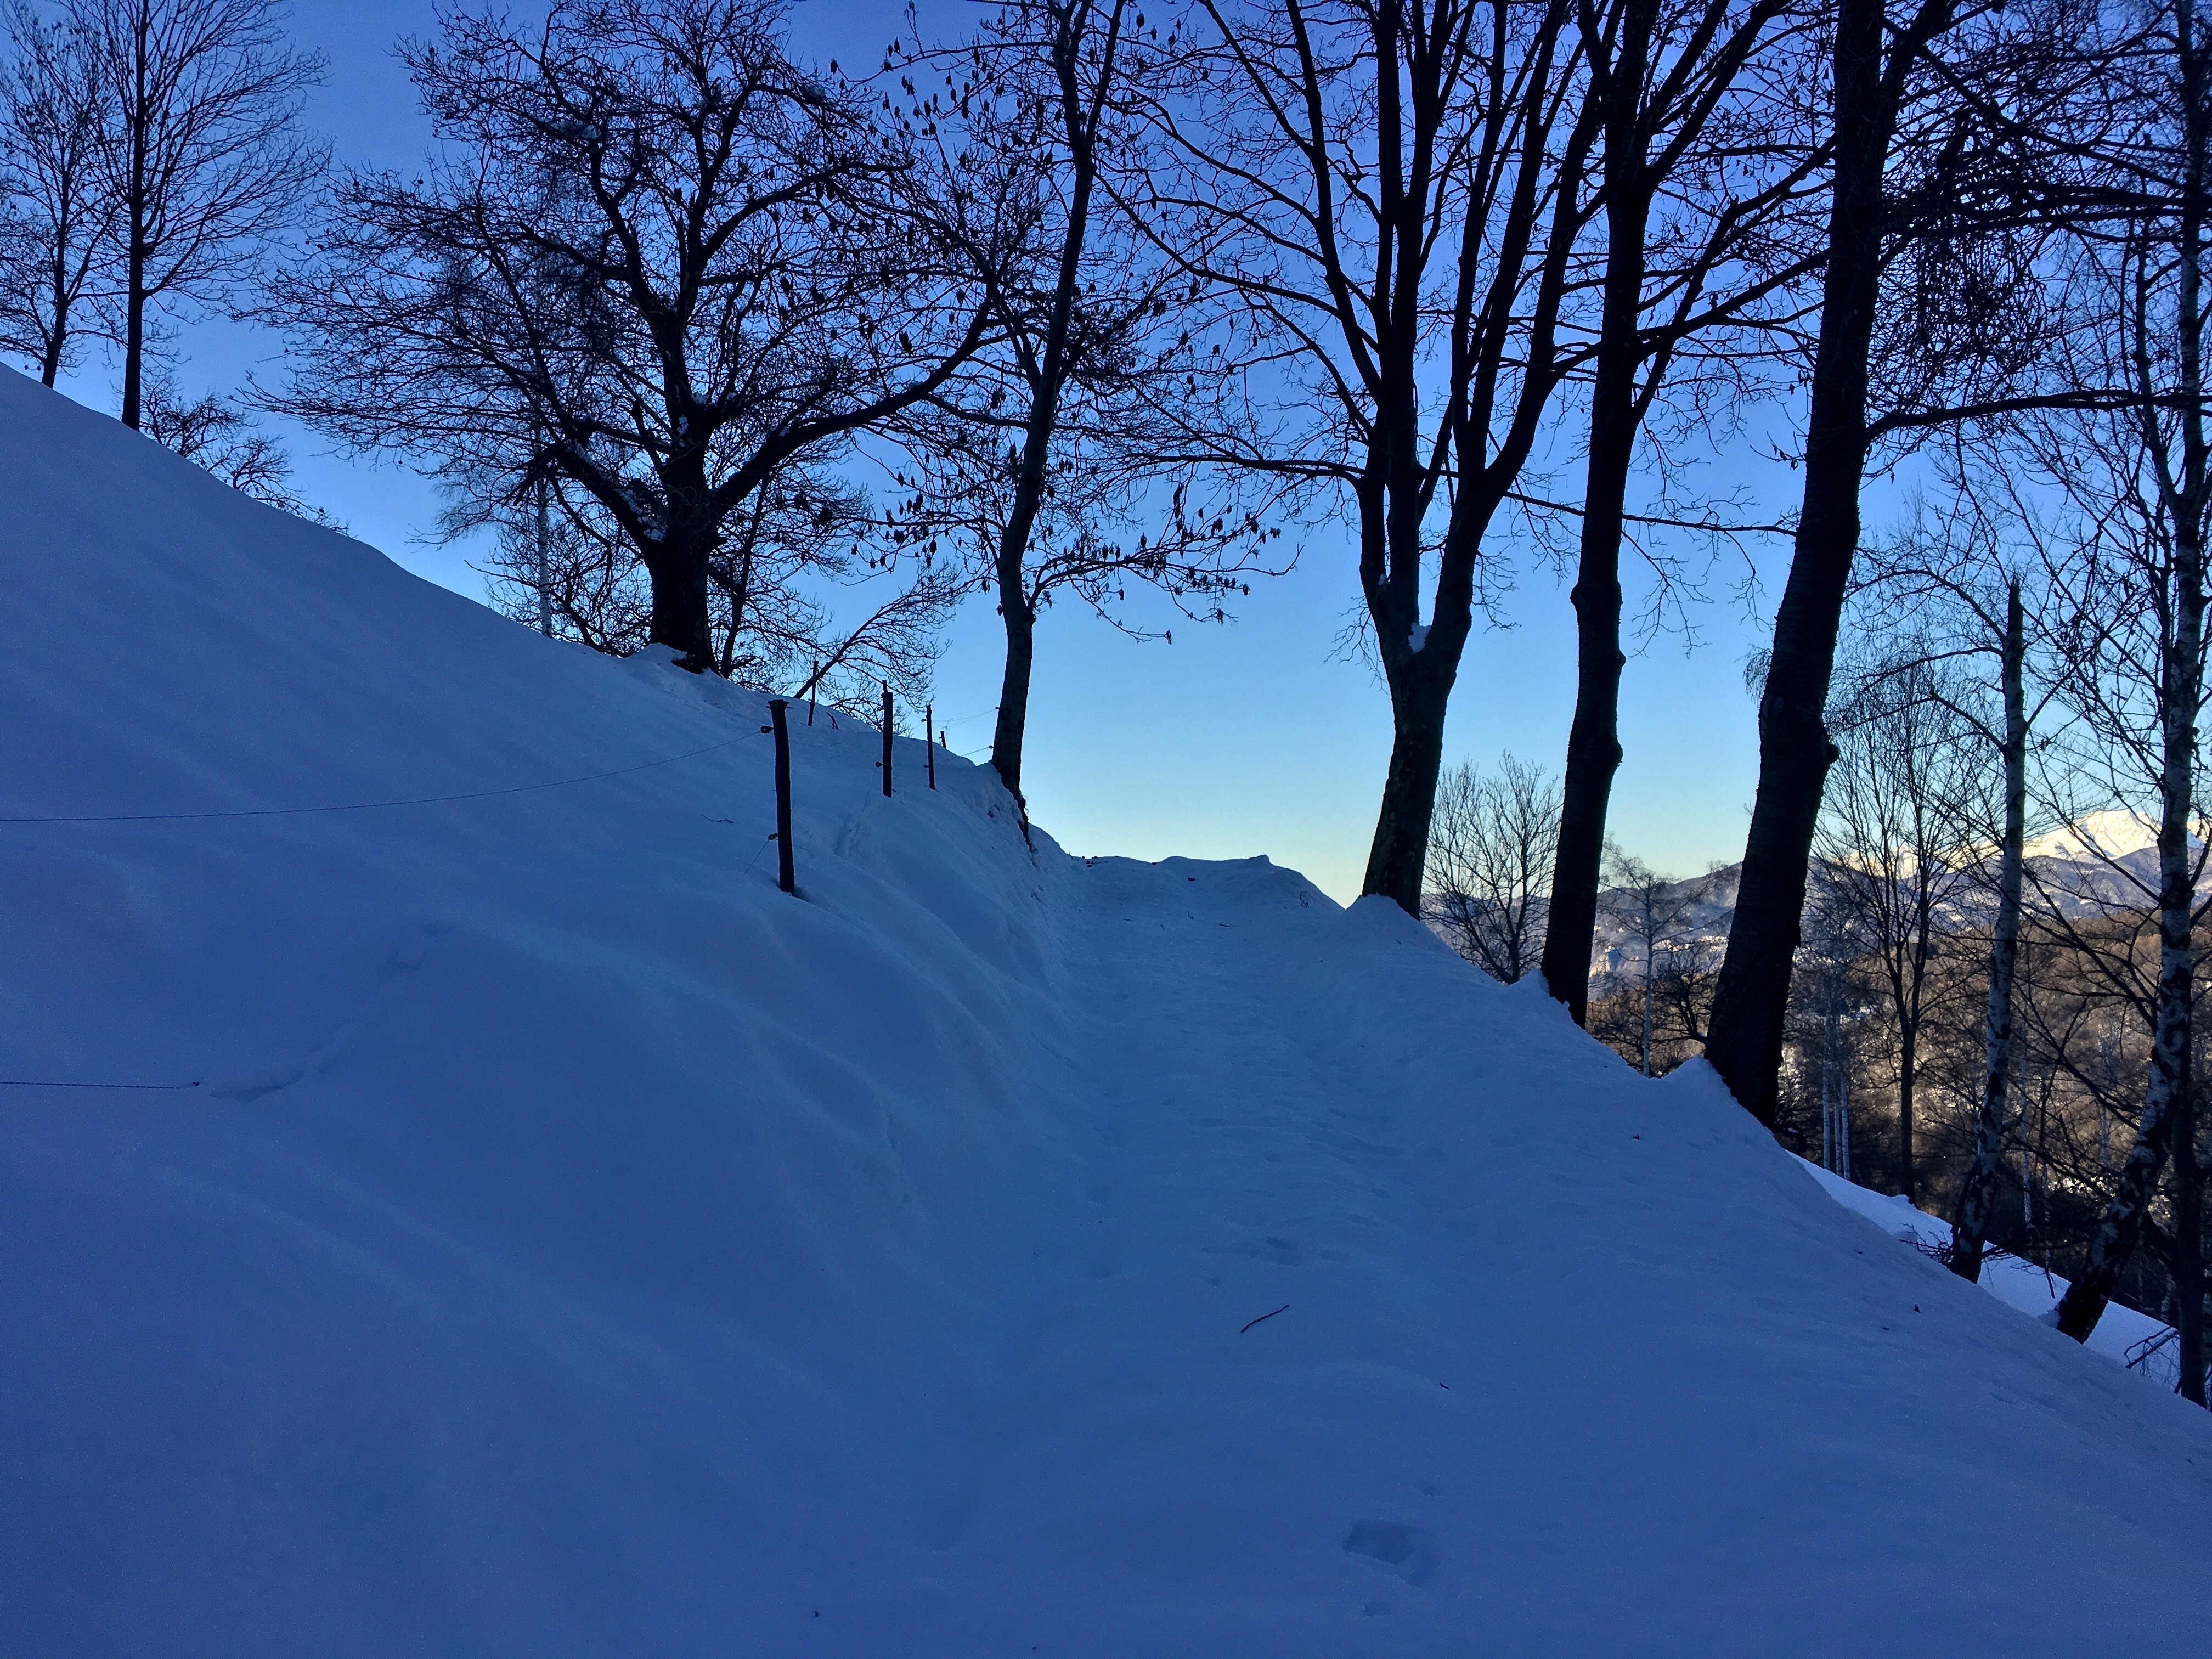
tree, forest, mountain, snow, winter, sunlight, mountain range, weather, season, freezing, woody plant